Dirk Kuyt

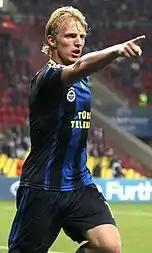
Kuyt playing for Fenerbahçe in 2012

On 21 September 2011, Kuyt scored his first goal of the season in a 2–1 win against Brighton & Hove Albion in the third round of the League Cup. He did not score for the rest of 2011, missing a chance to get his 50th league goal for the club on 1 October 2011 with a saved penalty against Everton, a game Liverpool went on to win 2–0. On 8 October, Kuyt was announced as having taken up an advisory role with his first club in football, Quick Boys. On 28 January 2012, Kuyt scored the winning goal in the 88th minute of a 2–1 victory over Manchester United in the fourth round of the FA Cup. He went on to score his 50th league goal for Liverpool the following week in a 3–0 victory over Wolverhampton Wanderers, becoming only the fifth player to score 50 or more goals for Liverpool in the Premier League.